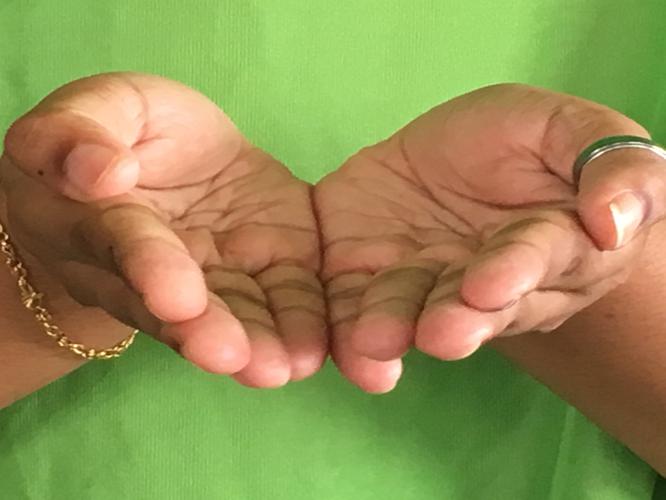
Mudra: Pushpaputa
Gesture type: double_hand